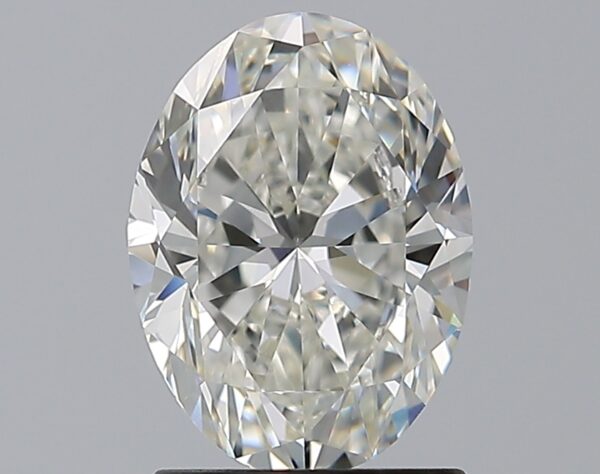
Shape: oval
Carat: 1.7
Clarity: VS2
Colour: H
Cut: VG
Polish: EX
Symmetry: VG
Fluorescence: N
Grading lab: GIA
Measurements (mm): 8.84 x 6.53 x 4.29